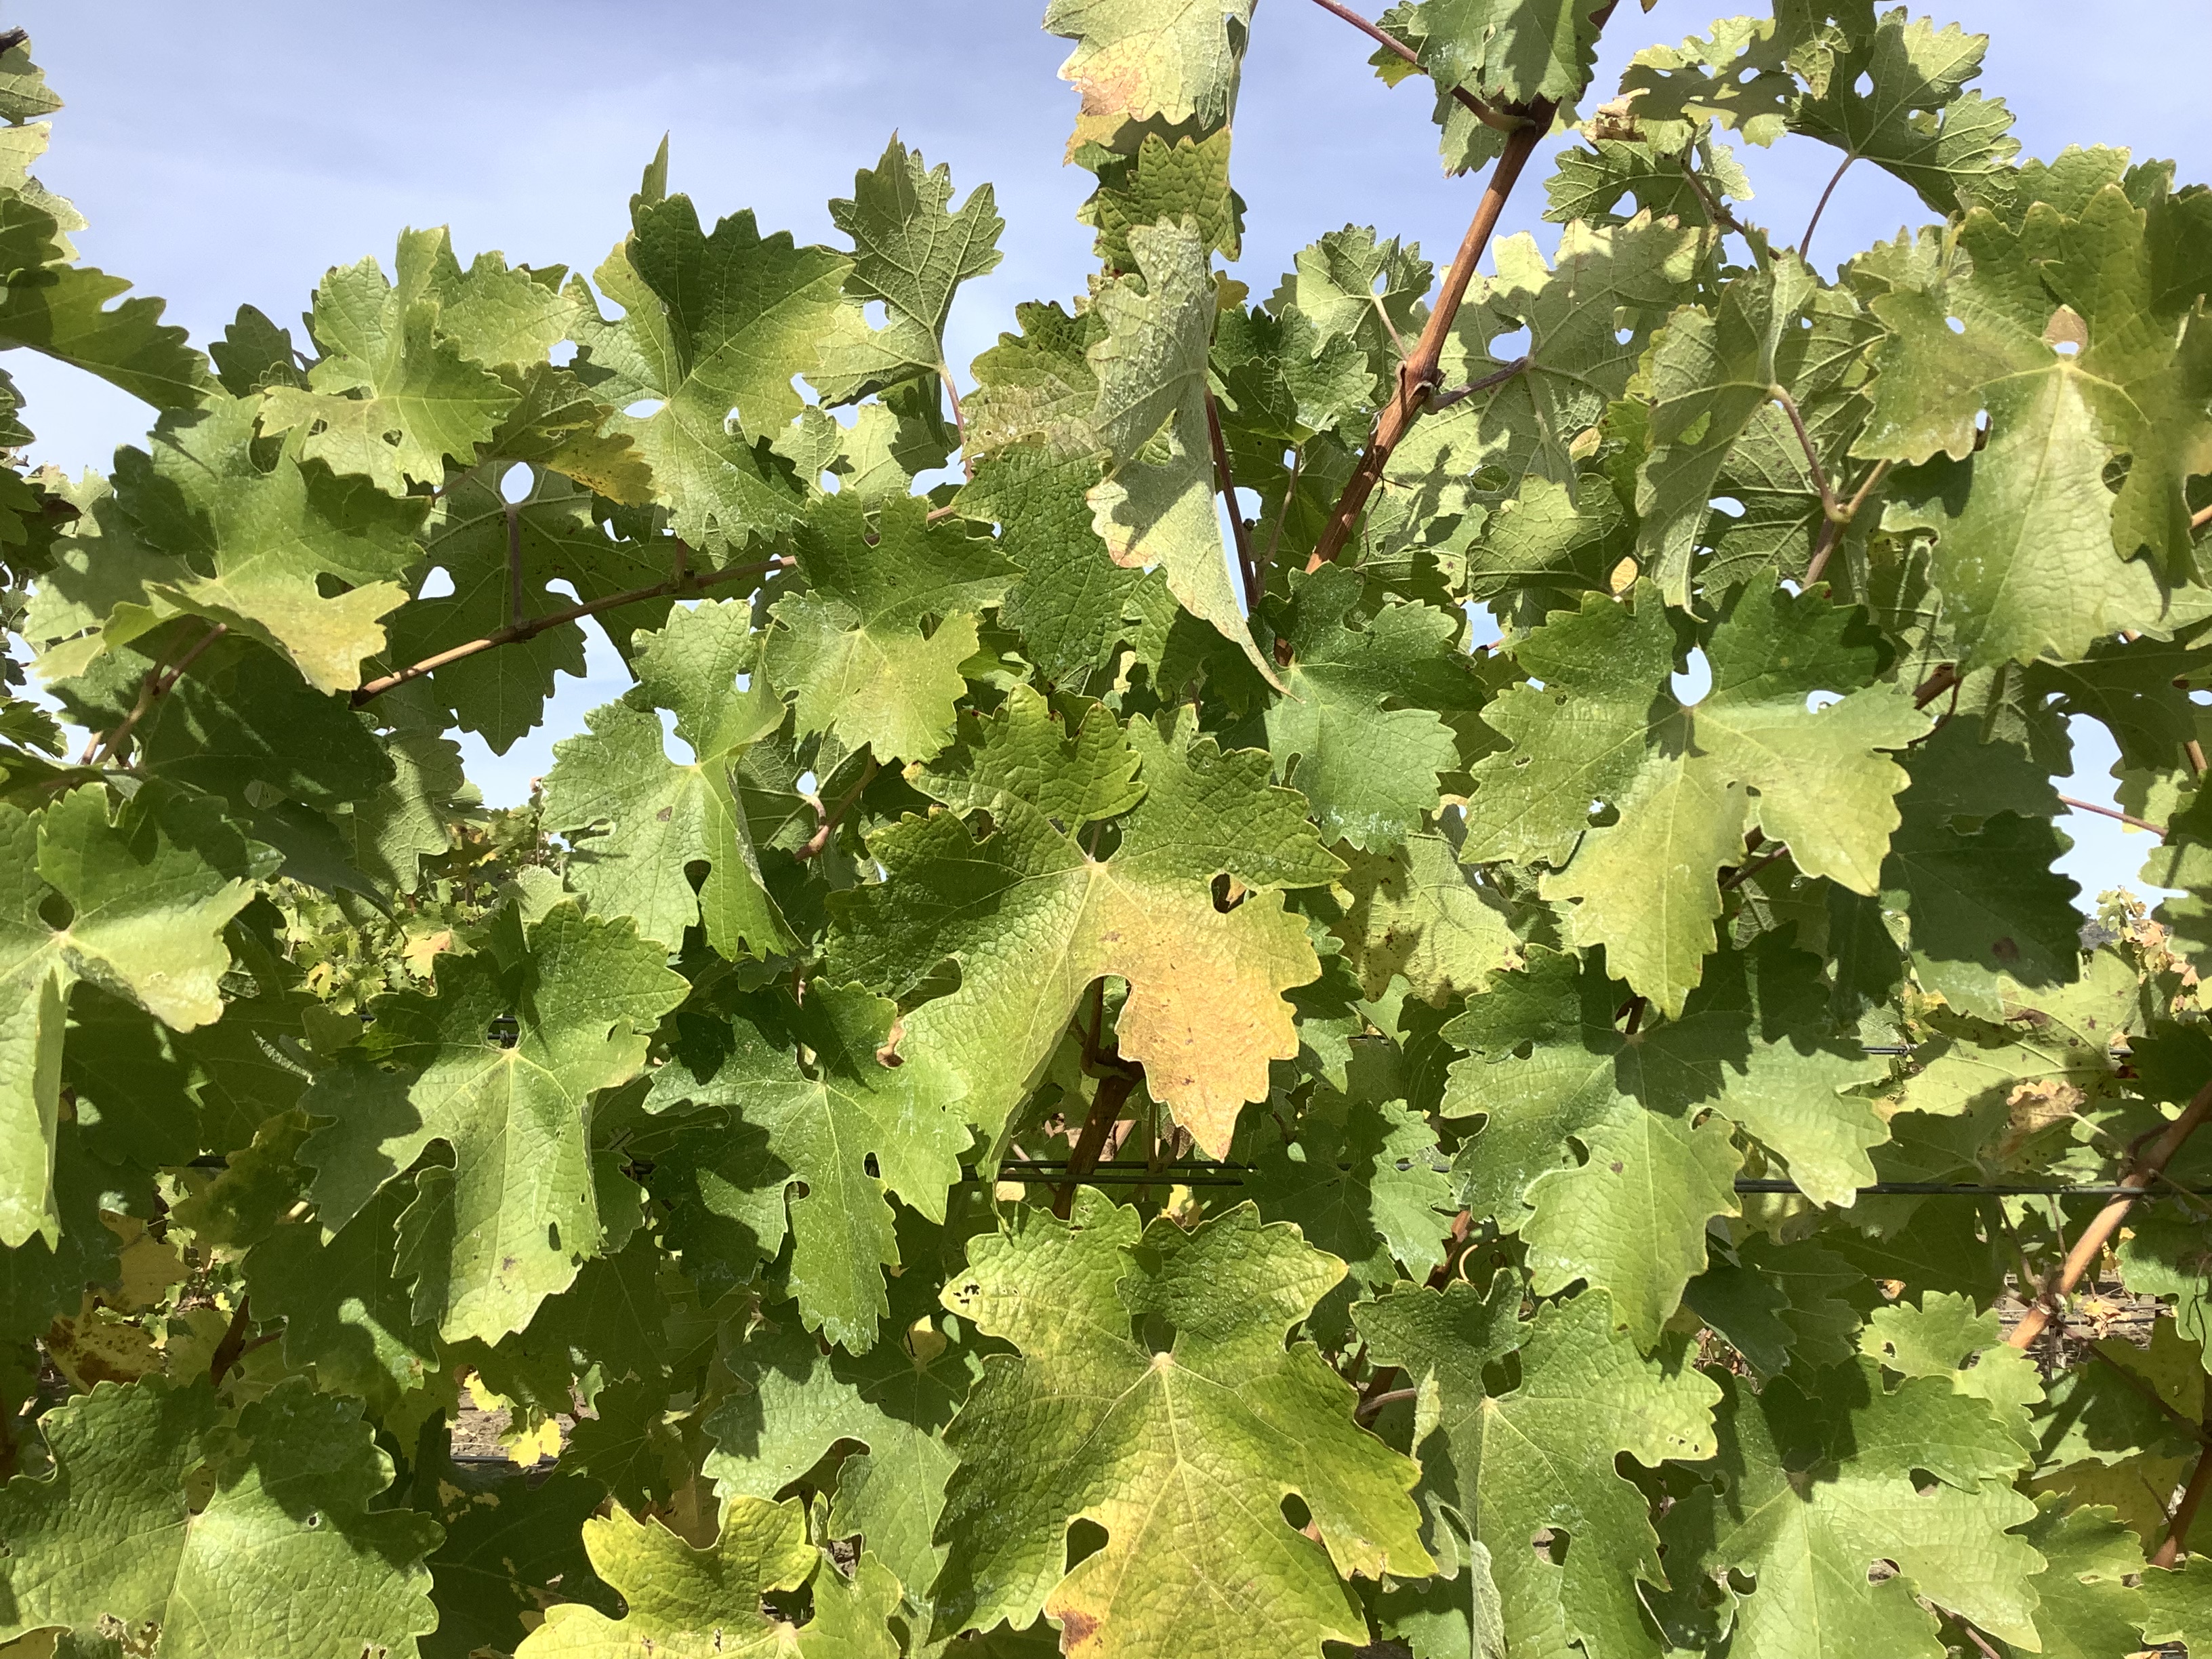
Label: No Virus